Ural owl

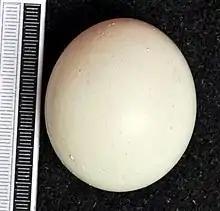
The quite rounded, white egg of a Ural owl

The second most important prey group behind mammals (albeit considerably behind) is birds. Birds are also the most diverse prey group in the Ural owl's diet, with well over 100 avian prey species recorded. Birds usually compromise less than 10% of the dietary intake by number in studies from Europe. Exceptionally high numbers, relatively speaking, were reported in Fennoscandia, especially when vole numbers go down. In bad vole years in Finland, of 860 prey items, 32.2% by number and 40.25% by biomass were birds. In particular, thrushes of the "Turdus" genus were the most reported prey genera in these years, averaging 19.4% by number and 23.6% of the biomass. In Värmland County, Sweden, birds amounted to 25.6% of the prey by number and 32.67% of the biomass. A wide diversity of birds were reported, thrushes being again the most often identified. For central and southern Europe, the reintroduced population of the Bavarian Forest of Germany may show the highest results for birds at merely 11.1%. However, in the diet study in the city of Košice, Slovakia, urban-adapted Ural owls were found to be relying almost solely on pigeons and doves for foods, namely the Eurasian collared dove ("Streptopelia decaocto") and the rock pigeon ("Columba livia") which constituted 76.7% and 13.4% of the contents of 16 pellets, respectively. In Russia, birds were far more significant overall in the Urals over other known studies, amounting to 17.01% of the 870 total prey items across different years and 47.6% among 146 prey items more locally near towns and villages in Perm Krai. In Japan, birds are somewhat more prominent in the diet of Ural owls compared to European data, usually compromising over 10% of the foods. The most birds reported in the diet of Japanese Ural owls were from 36 pellets found in Sakaide, Kagawa, which mainly comprised small birds, in particular the Eurasian tree sparrow ("Passer montanus") (at 78.6% by number) and the white-cheeked starling ("Spodiopsar cineraceus") (3.6%).